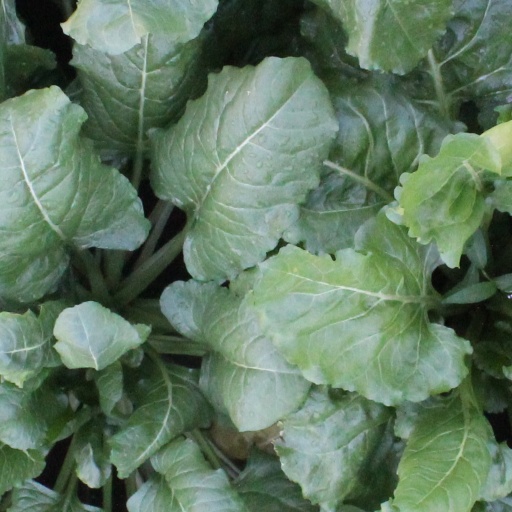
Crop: sugar beet